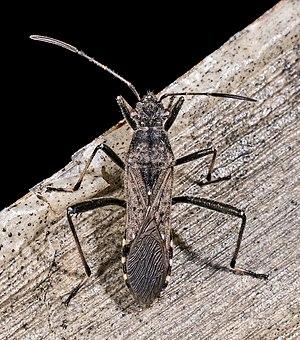
Alydus calcaratus est une espèce d'insectes hémiptères hétéroptères de la famille des Alydidae, sous-famille des Alydinae et du genre Alydus. C'est l'espèce type pour le genre.